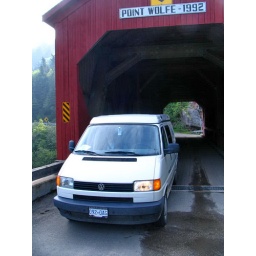
This red covered bridge spans Point Wolfe River in Fundy National Park in New Brunswick, Canada.